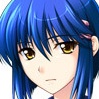
Portrait style: Anime Portrait